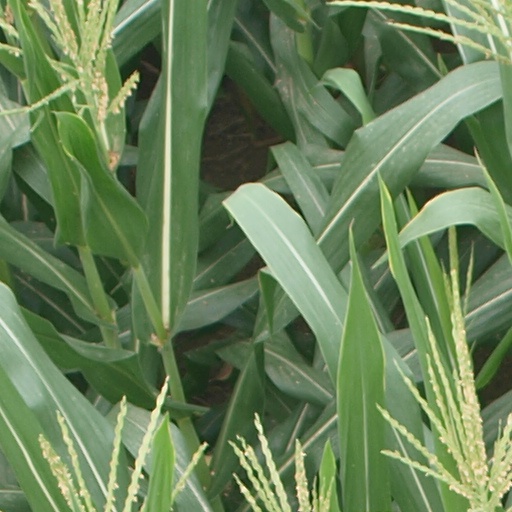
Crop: maize; corn